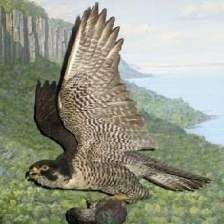
Species: PEREGRINE FALCON
Scientific name: FALCO PEREGRINUS